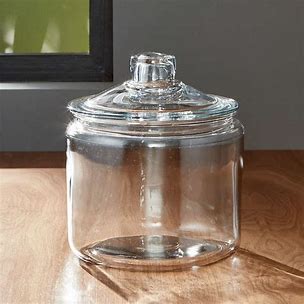
Waste category: glass